Climate change in Puerto Rico

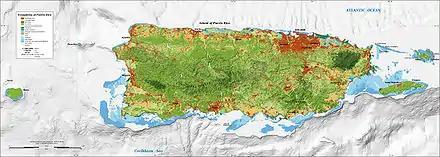
Ecosystems in Puerto Rico

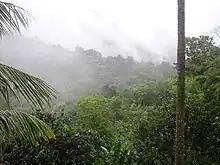
El Yunque Rainforest

As more carbon dioxide (CO₂) is released into the atmosphere, oceans absorbs more CO₂, leading to a decrease in pH and carbonate saturation of the ocean. This process, which is known as ocean acidification, negatively impacts marine life and geological processes by reducing calcification rates and mineral precipitation. Puerto Rico experiences similar trends to the rest of the world, with decreasing average pH and carbonate saturation state. , the rate of decline for aragonite saturation states in Puerto Rico is 3% per decade and is expected to continue with ongoing emissions.